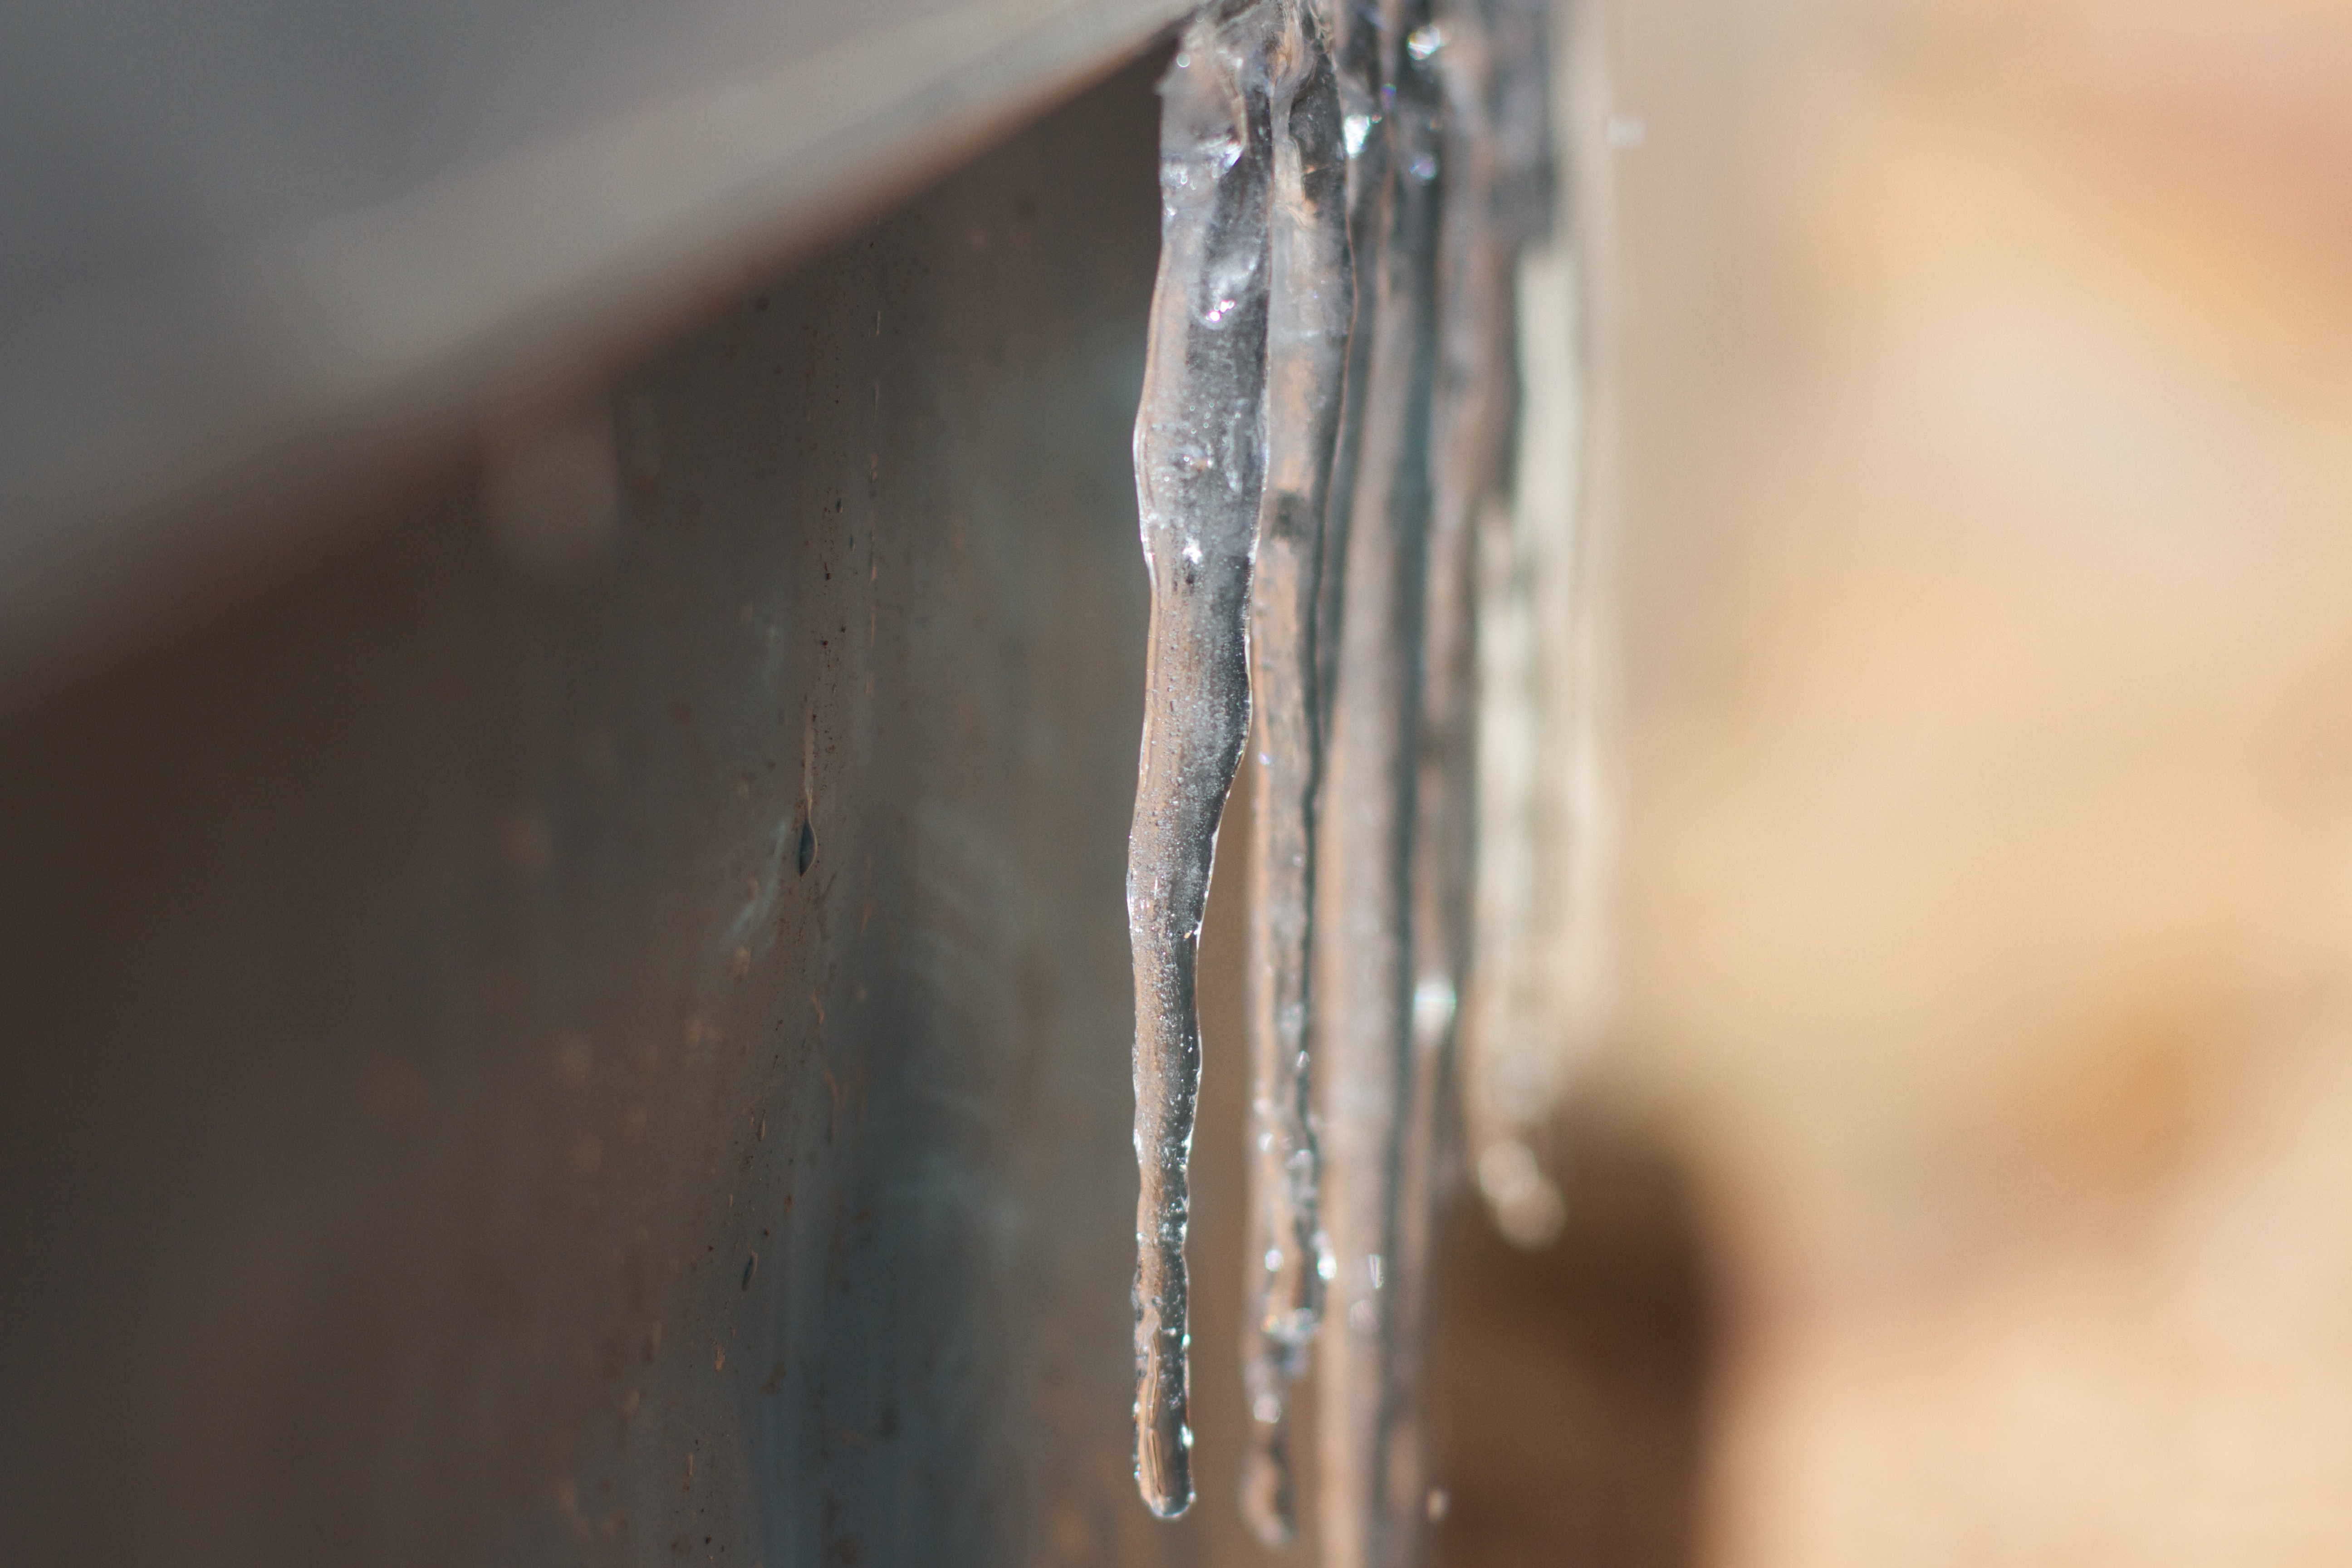
water, glass, ice, material, close up, cool image, icicle, freezing, macro photography